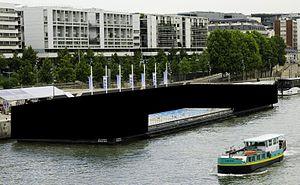
Piscine flottante Joséphine Baker en configuration ""été"" sur la Seine à Paris 13ème, quai"
La piscine Joséphine Baker est l'une des 39 piscines municipales parisiennes. Elle est située port de la Gare, le long du quai François Mauriac, dans le 13ᵉ arrondissement. Baptisée en l'honneur de l'artiste Joséphine Baker, elle a ouvert ses portes au public en juillet 2006.